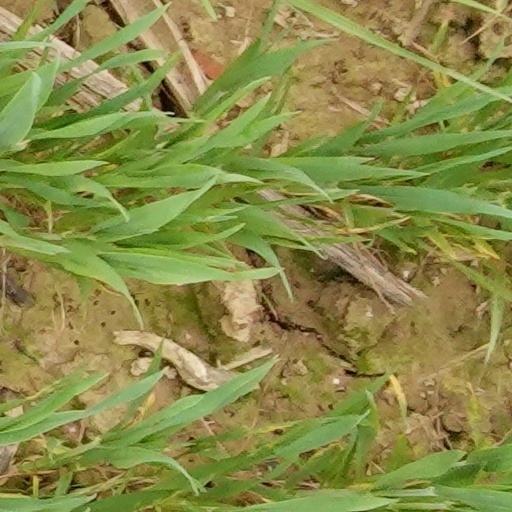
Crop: wheat